Katalin Fogl

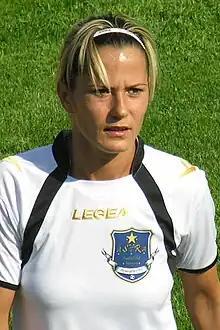

Katalin Fogl (born 7 November 1983 in Budapest) is a Hungarian football forward currently playing in the Hungarian First Division for Astra Hungary FC. With 1. FC Femina she has played the UEFA Women'sChampions League. She is a member of the Hungarian national team.